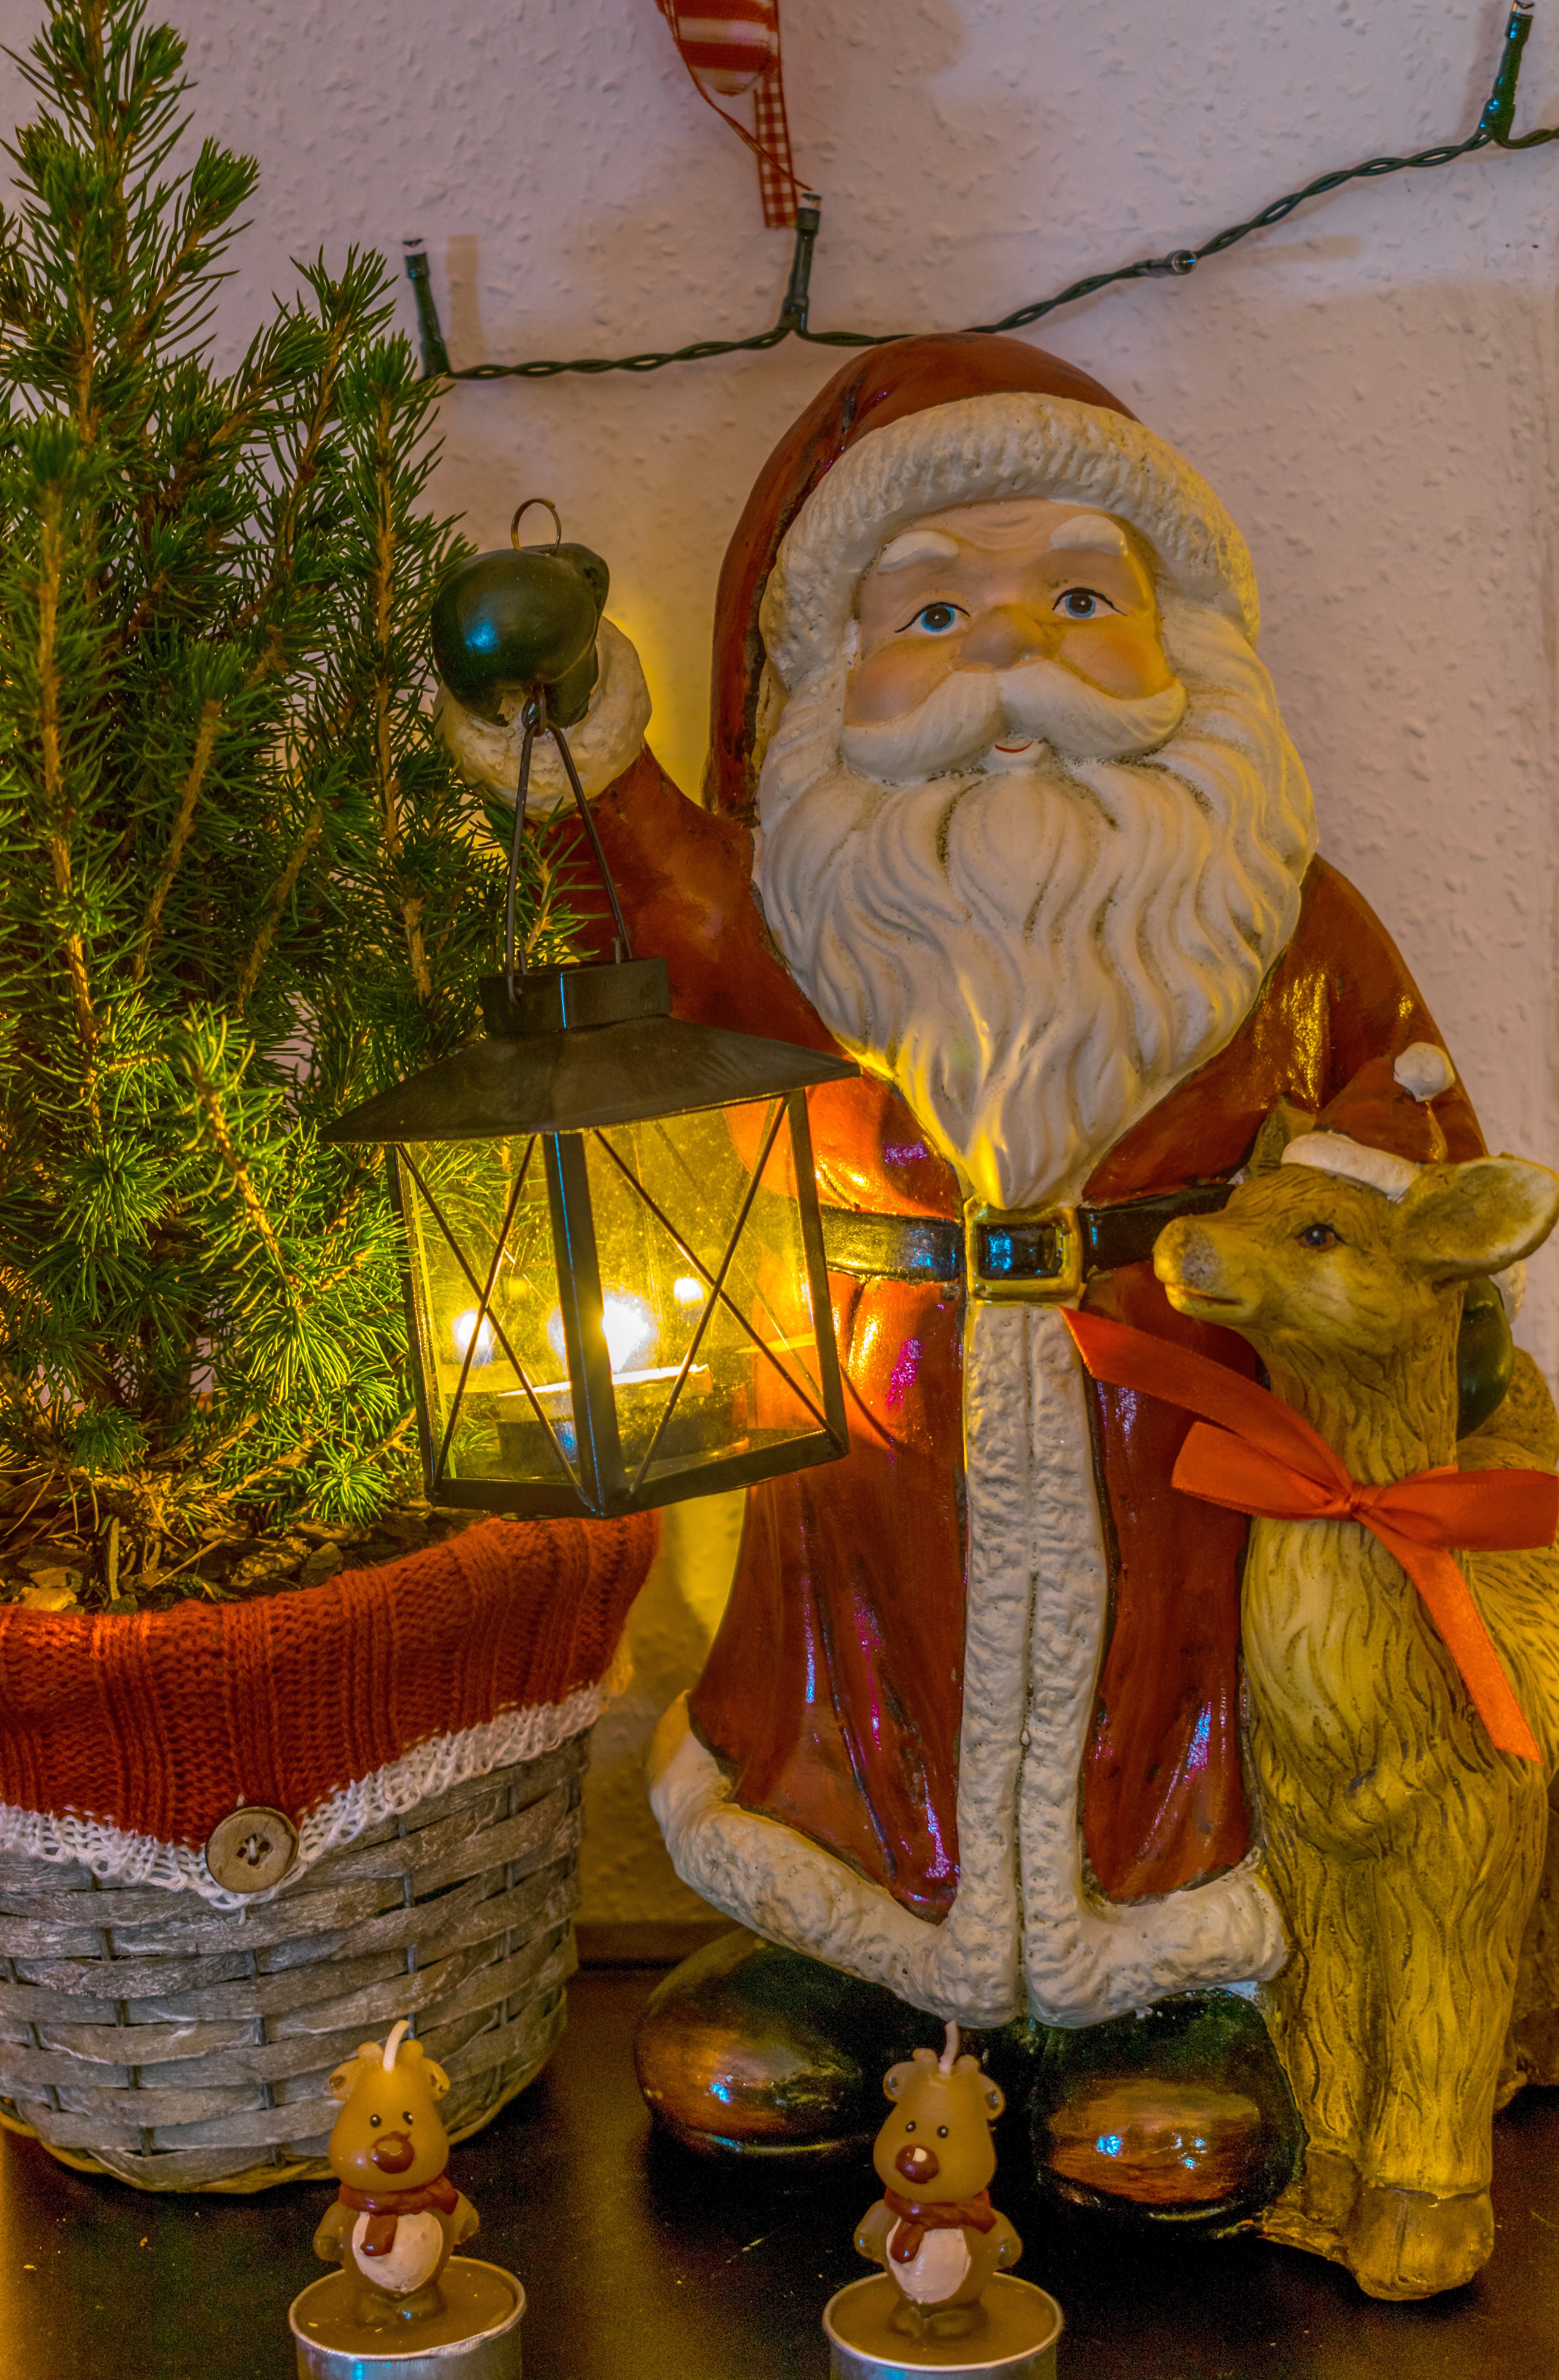
winter, statue, decoration, christmas, painting, santa, advent, christmas decoration, art, reindeer, carving, december, greeting card, santa claus, christmas motif, nicholas, christmas card, rudolf, christmas greeting